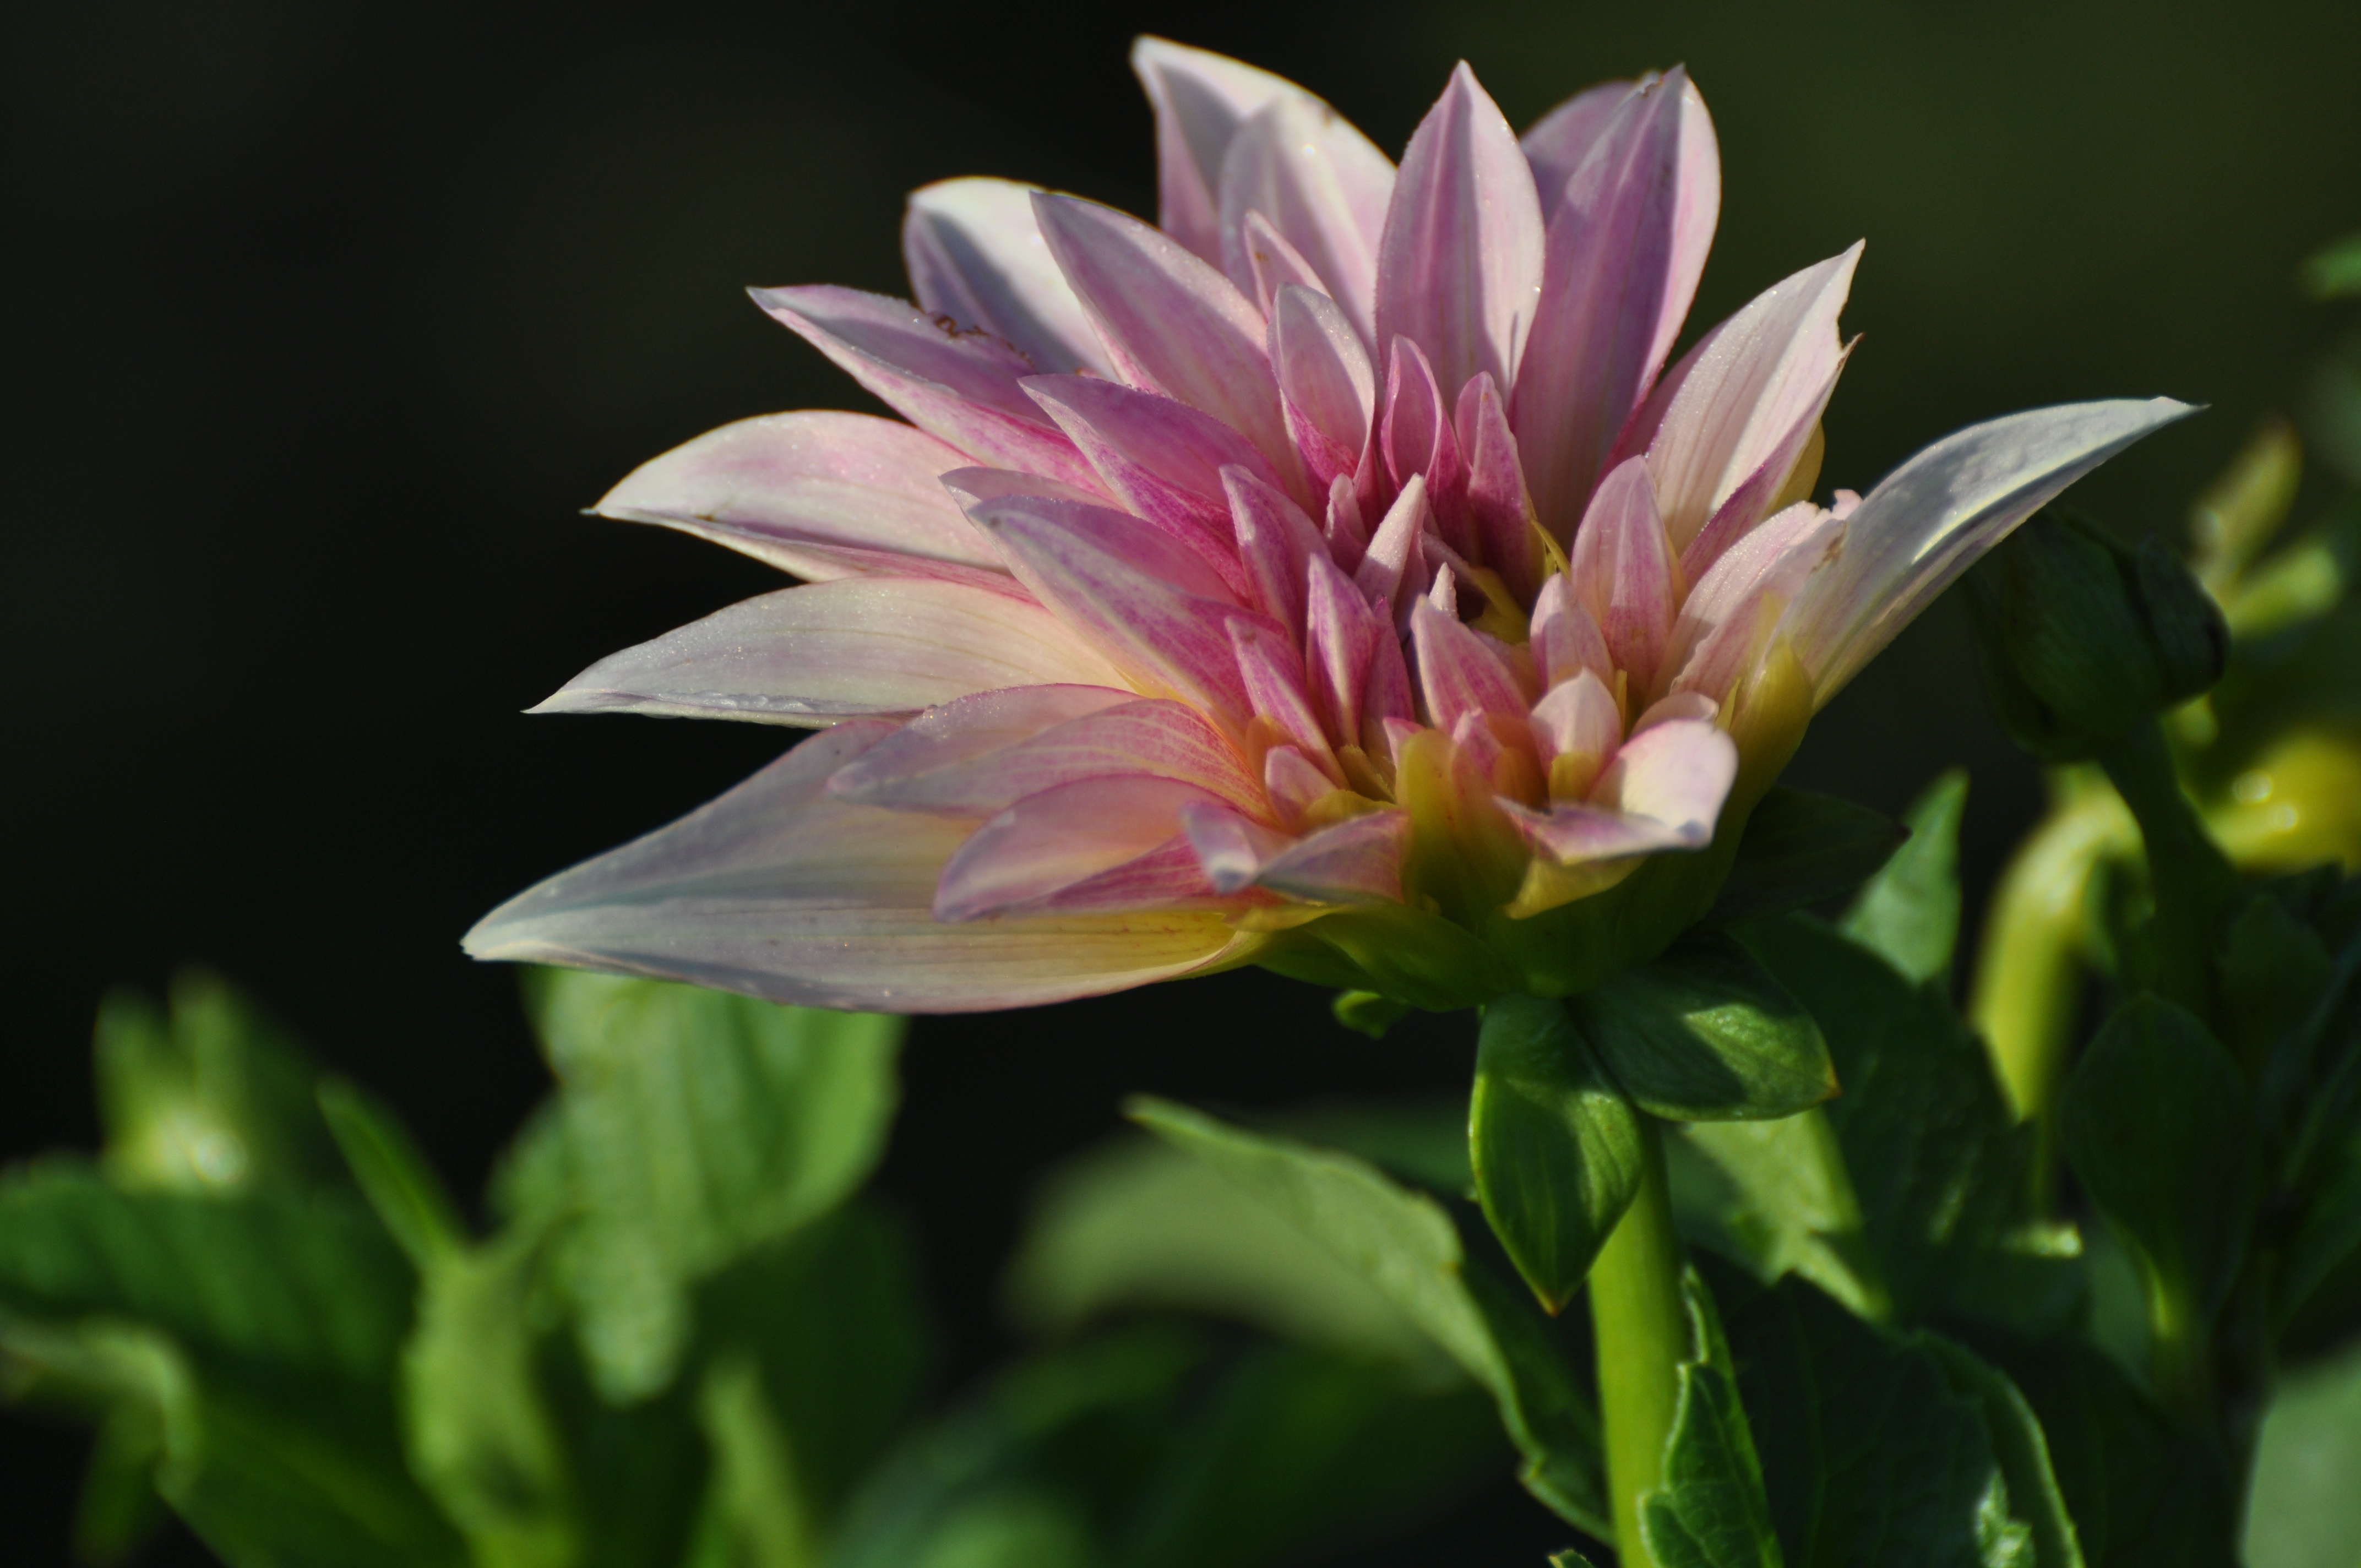
nature, blossom, plant, flower, petal, bloom, botany, garden, flora, wildflower, close up, dahlia, macro photography, pink flowers, flowering plant, daisy family, plant stem, land plant